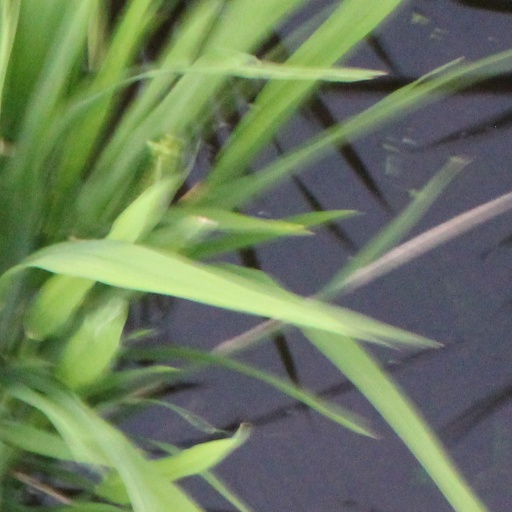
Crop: rice